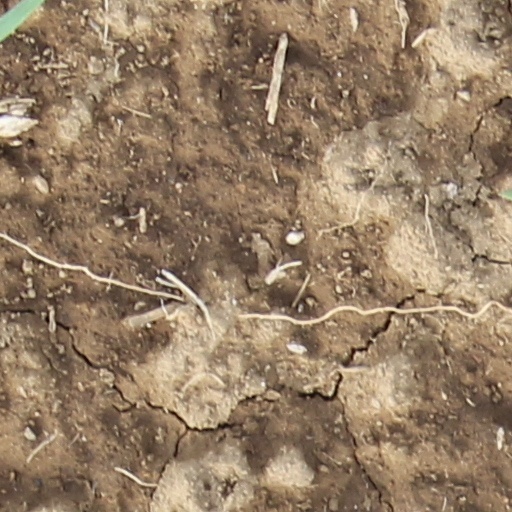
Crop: wheat